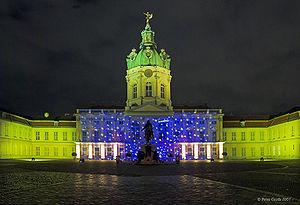
L'électricité existe depuis les débuts de l'univers qui est composé, selon des principes physiques, de « matière ». Son histoire vue par les hommes remonte aux débuts de l'humanité, car l'électricité est partout présente, très discrète la majorité du temps. Elle se manifeste parfois de manière très spectaculaire et brutale : par exemple sous forme d'éclairs associés au tonnerre et à des destructions.